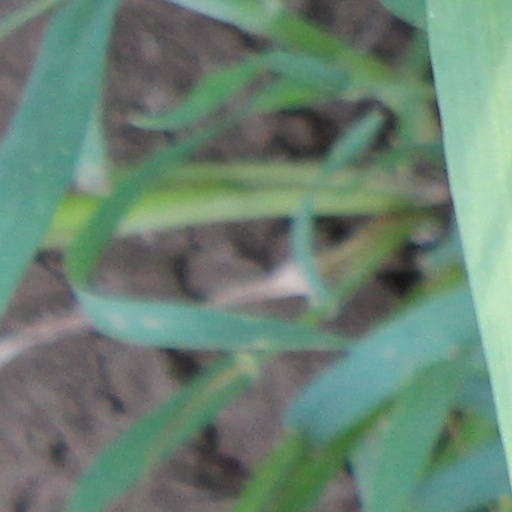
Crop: wheat